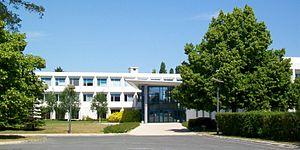
Le CETIM, avenue Félix-Louat.
Senlis est une commune française, sous-préfecture du département de l'Oise, en région Hauts-de-France. Elle se situe sur la Nonette, entre les forêts de Chantilly et d'Ermenonville au sud, et d'Halatte au nord, à quarante kilomètres au nord de Paris. Ses habitants sont appelés les Senlisiens.